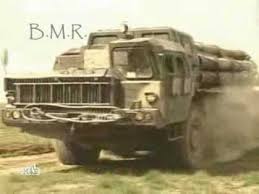
Label: Self Propelled Artillery